Jonathan Mitchell (writer)

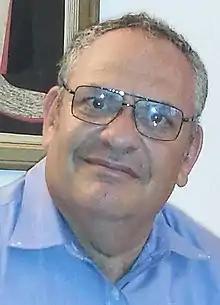
Mitchell in 2015

Jonathan Mitchell (born September 7, 1955) is an American author and autistic blogger who writes about autism including the neuroscience of the disorder and neurodiversity movement. His novel "The Mu Rhythm Bluff" is about a 49-year-old autistic man who undergoes transcranial magnetic stimulation.